Palm Beach Mercantile Company

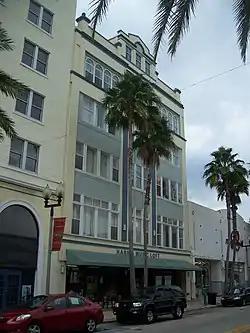

The Palm Beach Mercantile Company is a historic site in West Palm Beach, Florida. It is located at 206 Clematis Street. On January 28, 1994, the site was added to the U.S. National Register of Historic Places.